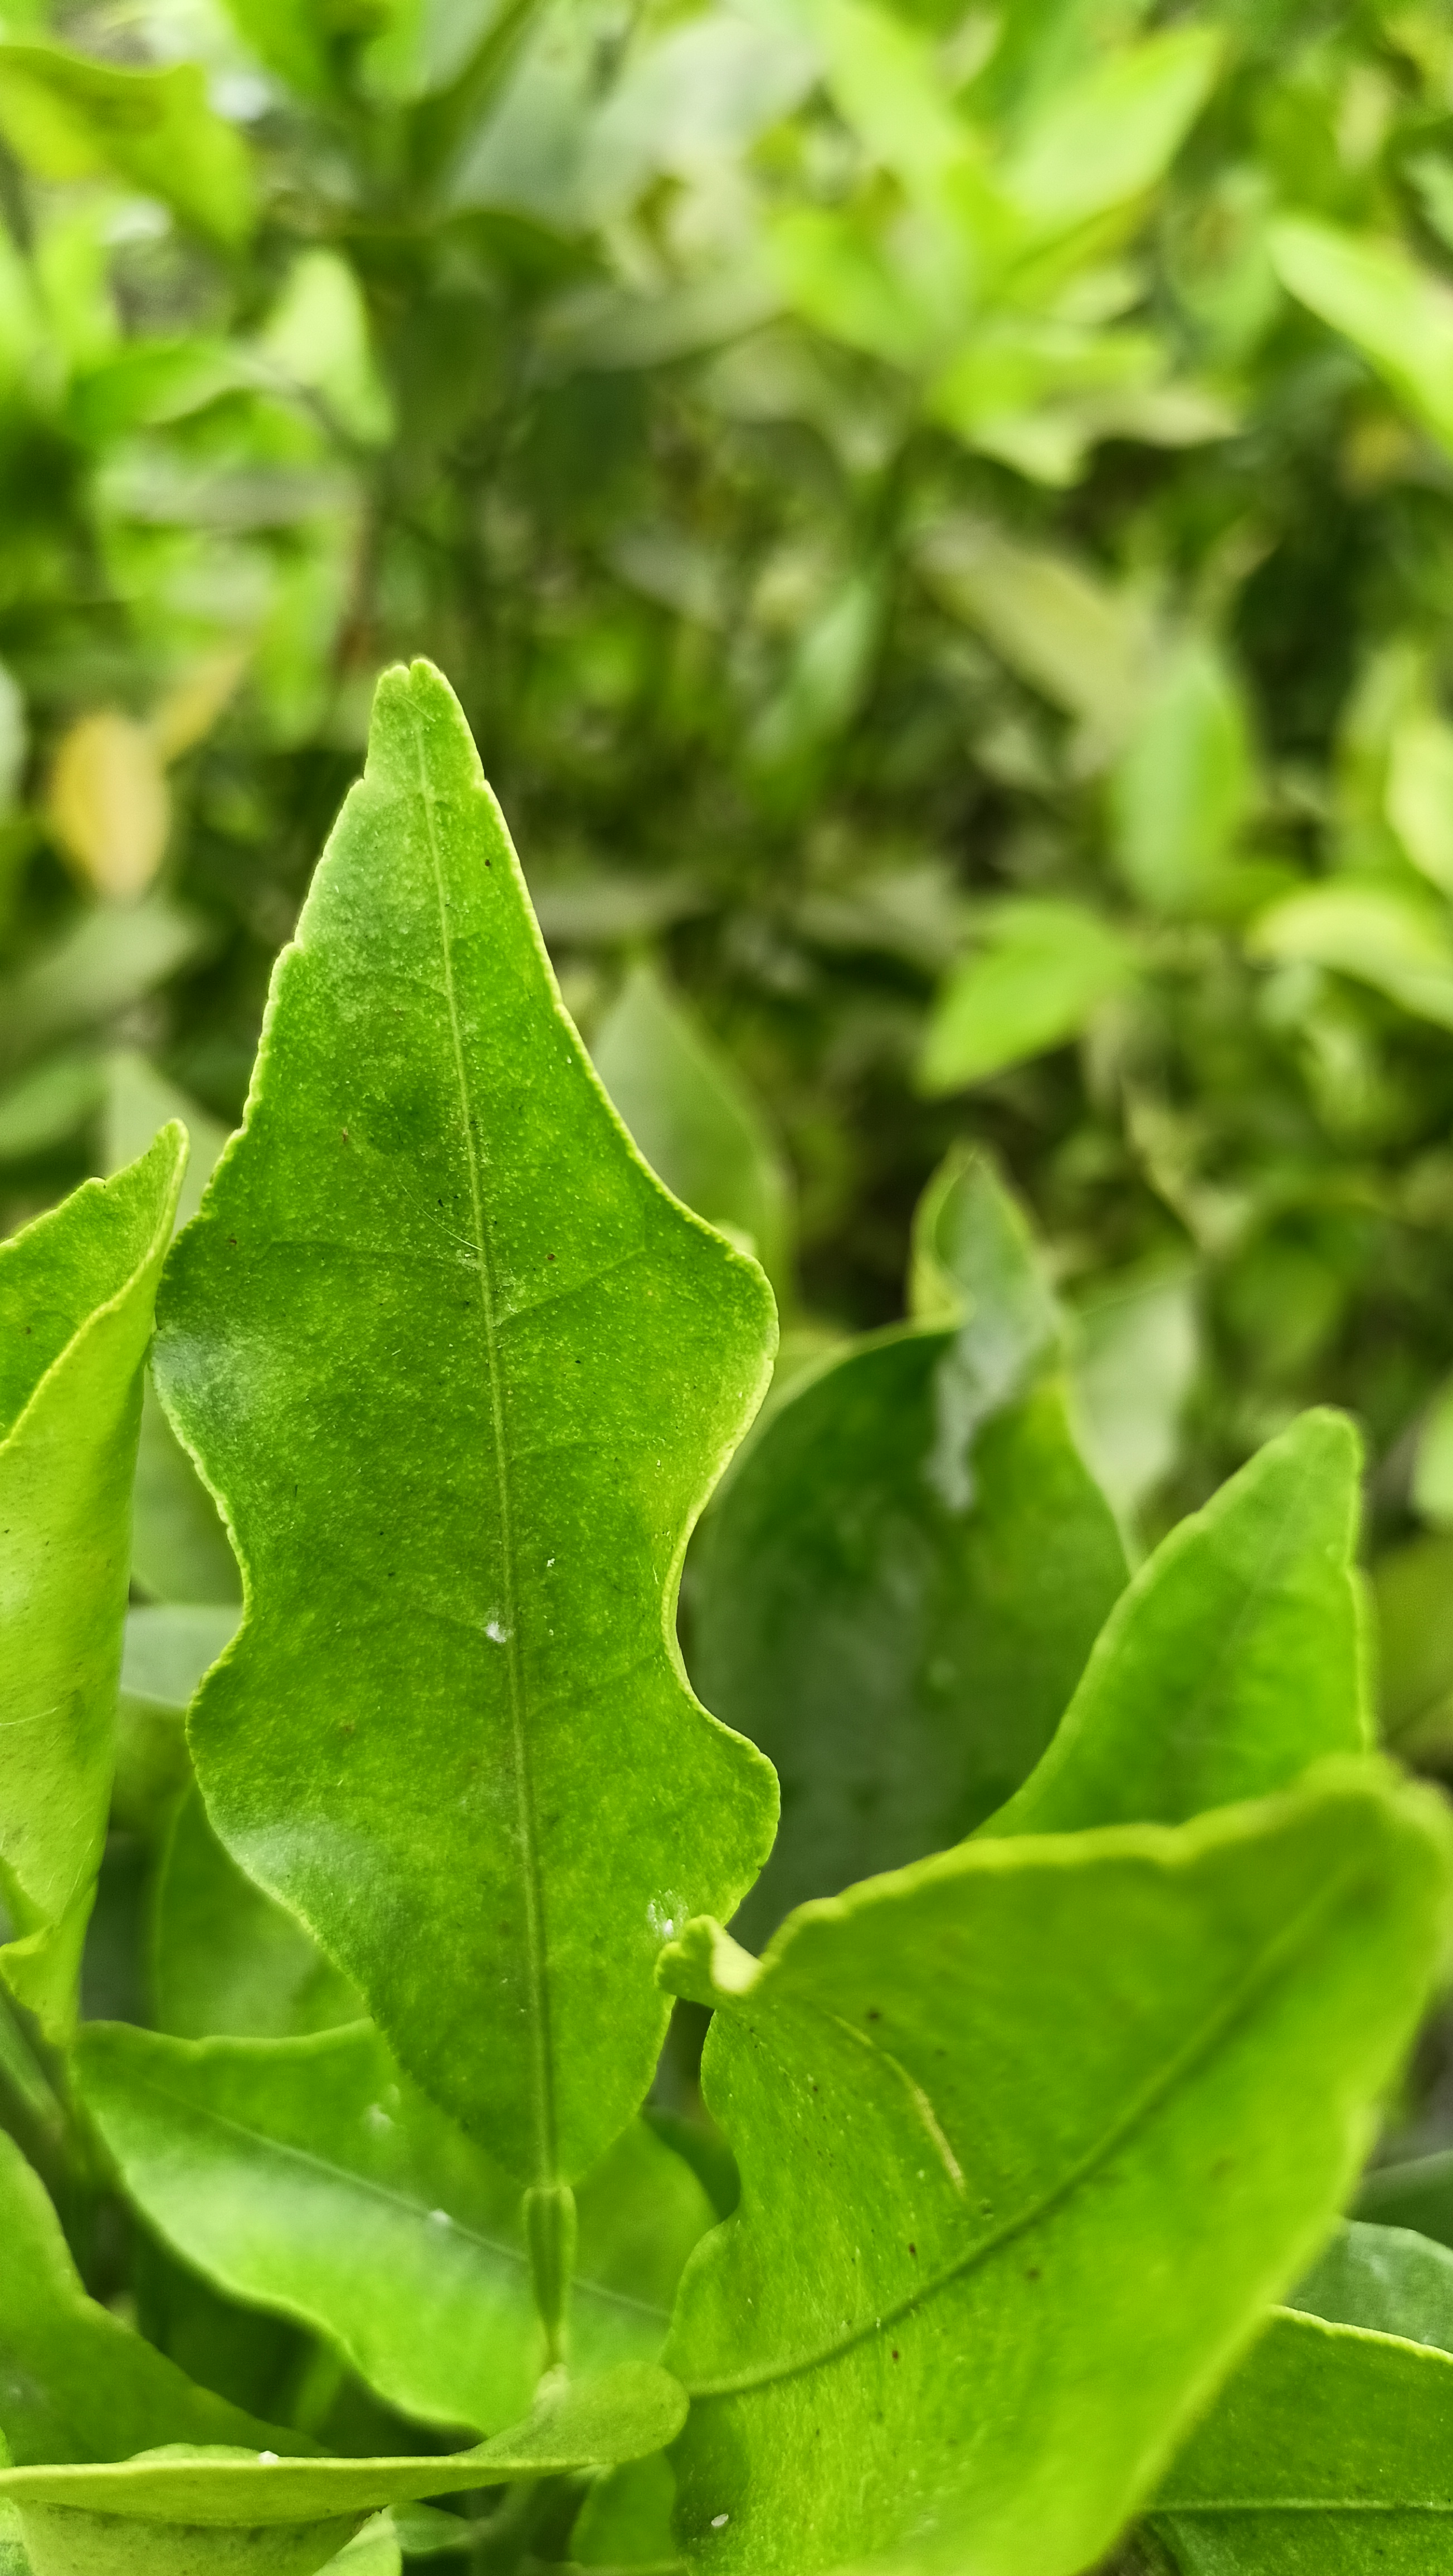
Mandarin leaf variety: Darjeling